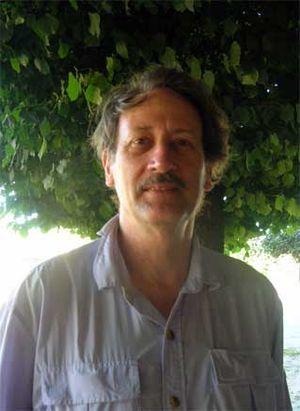
Tom Dillehay est un archéologue et anthropologue américain, auteur de plus d’une vingtaine d’ouvrages, et dont le travail de terrain s’est situé principalement au Chili et dans d’autres pays d’Amérique du Sud, notamment au Pérou. Son œuvre la plus connue toutefois reste les excavations qu’il mena à partir de 1977 sur le site archéologique de Monte Verde, dans le sud du Chili, et les études qu’il y effectua aux côtés du géologue chilien Mario Pino.